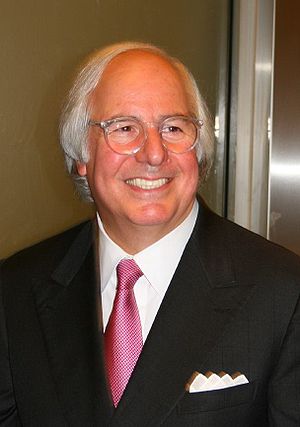
Frank William Abagnale jr.
Frank William Abagnale jr. er en amerikansk tidligere checksvindler og bedrager. I løbet af fem år i 1960'erne benyttede han falske checks til en værdi af 2,5 millioner amerikanske dollar i tilsammen 26 forskellige lande, og under mindst otte forskellige aliasser. Efter at han blev fanget, afsonede han fængselstraffe i Frankrig og Sverige, før han blev udleveret til USA. Han drev senere "Abagnale and Associates", hvor han hjalp firmaer med at forebygge finansielle bedragerier. Hans liv er blevet filmatiseret i filmen Catch Me If You Can, der er baseret på bogen med samme navn.